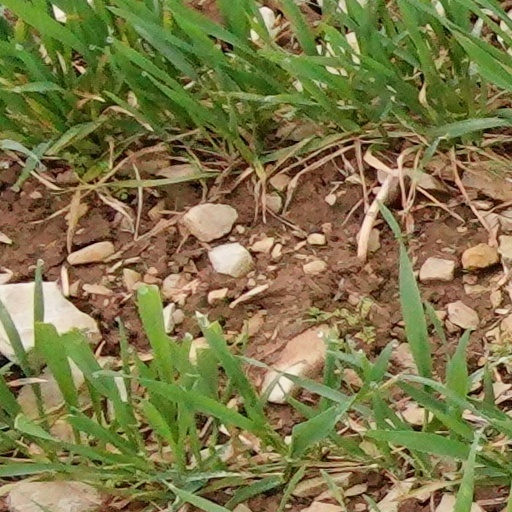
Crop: wheat